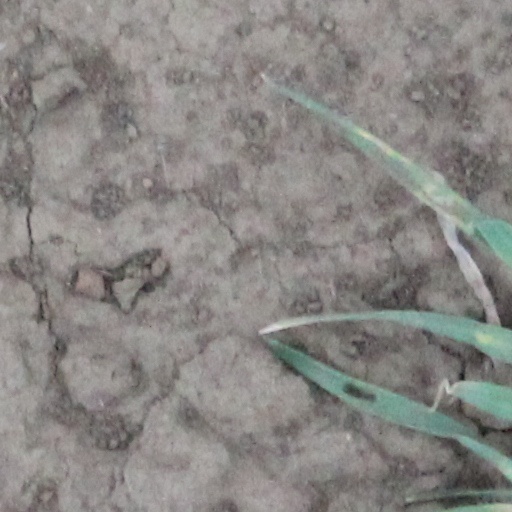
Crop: wheat